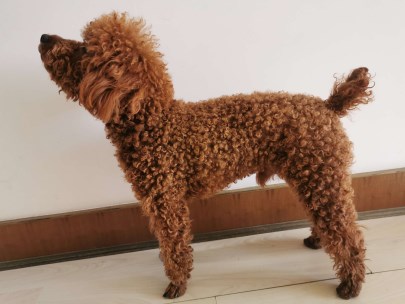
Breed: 7449-n000128-teddy